Mekosuchinae

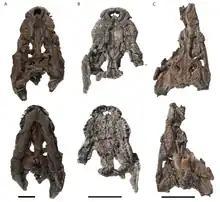
It is possible that the Cretaceous and Paleogene members of Orientalosuchina were relatives of the mekosuchines.

In addition to the many named genera and species, scientists also recognize a plethora of distinct taxa that have not been scientifically described or named yet. Among these is the so-called "Darling Downs taxon", which is represented by multiple bone fragments that bear some resemblance to species of the genus "Paludirex" while also being visibly distinct from both named species. While too fragmentary to conclusively assign to the genus or erect as a new species, the material has been tentatively regarded as a third species of "Paludirex", with the possibility that it might be a different genus altogether. Another example would be the "Bullock Creek taxon", a small mekosuchine long known to share affinities with "Ultrastenos" and which likely belongs to the genus, but as of yet unnamed.